Descartes, Indre-et-Loire

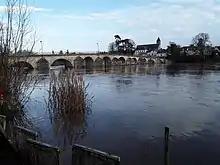
The Creuse in Descartes.

The river Creuse forms a border between the department of Vienne, as well the region of Centre-Val de Loire and Nouvelle-Aquitaine. The town is situated approximately 300 kilometers south of Paris, the country's capital, and about fifty kilometers south of Tours, the prefecture of the department.